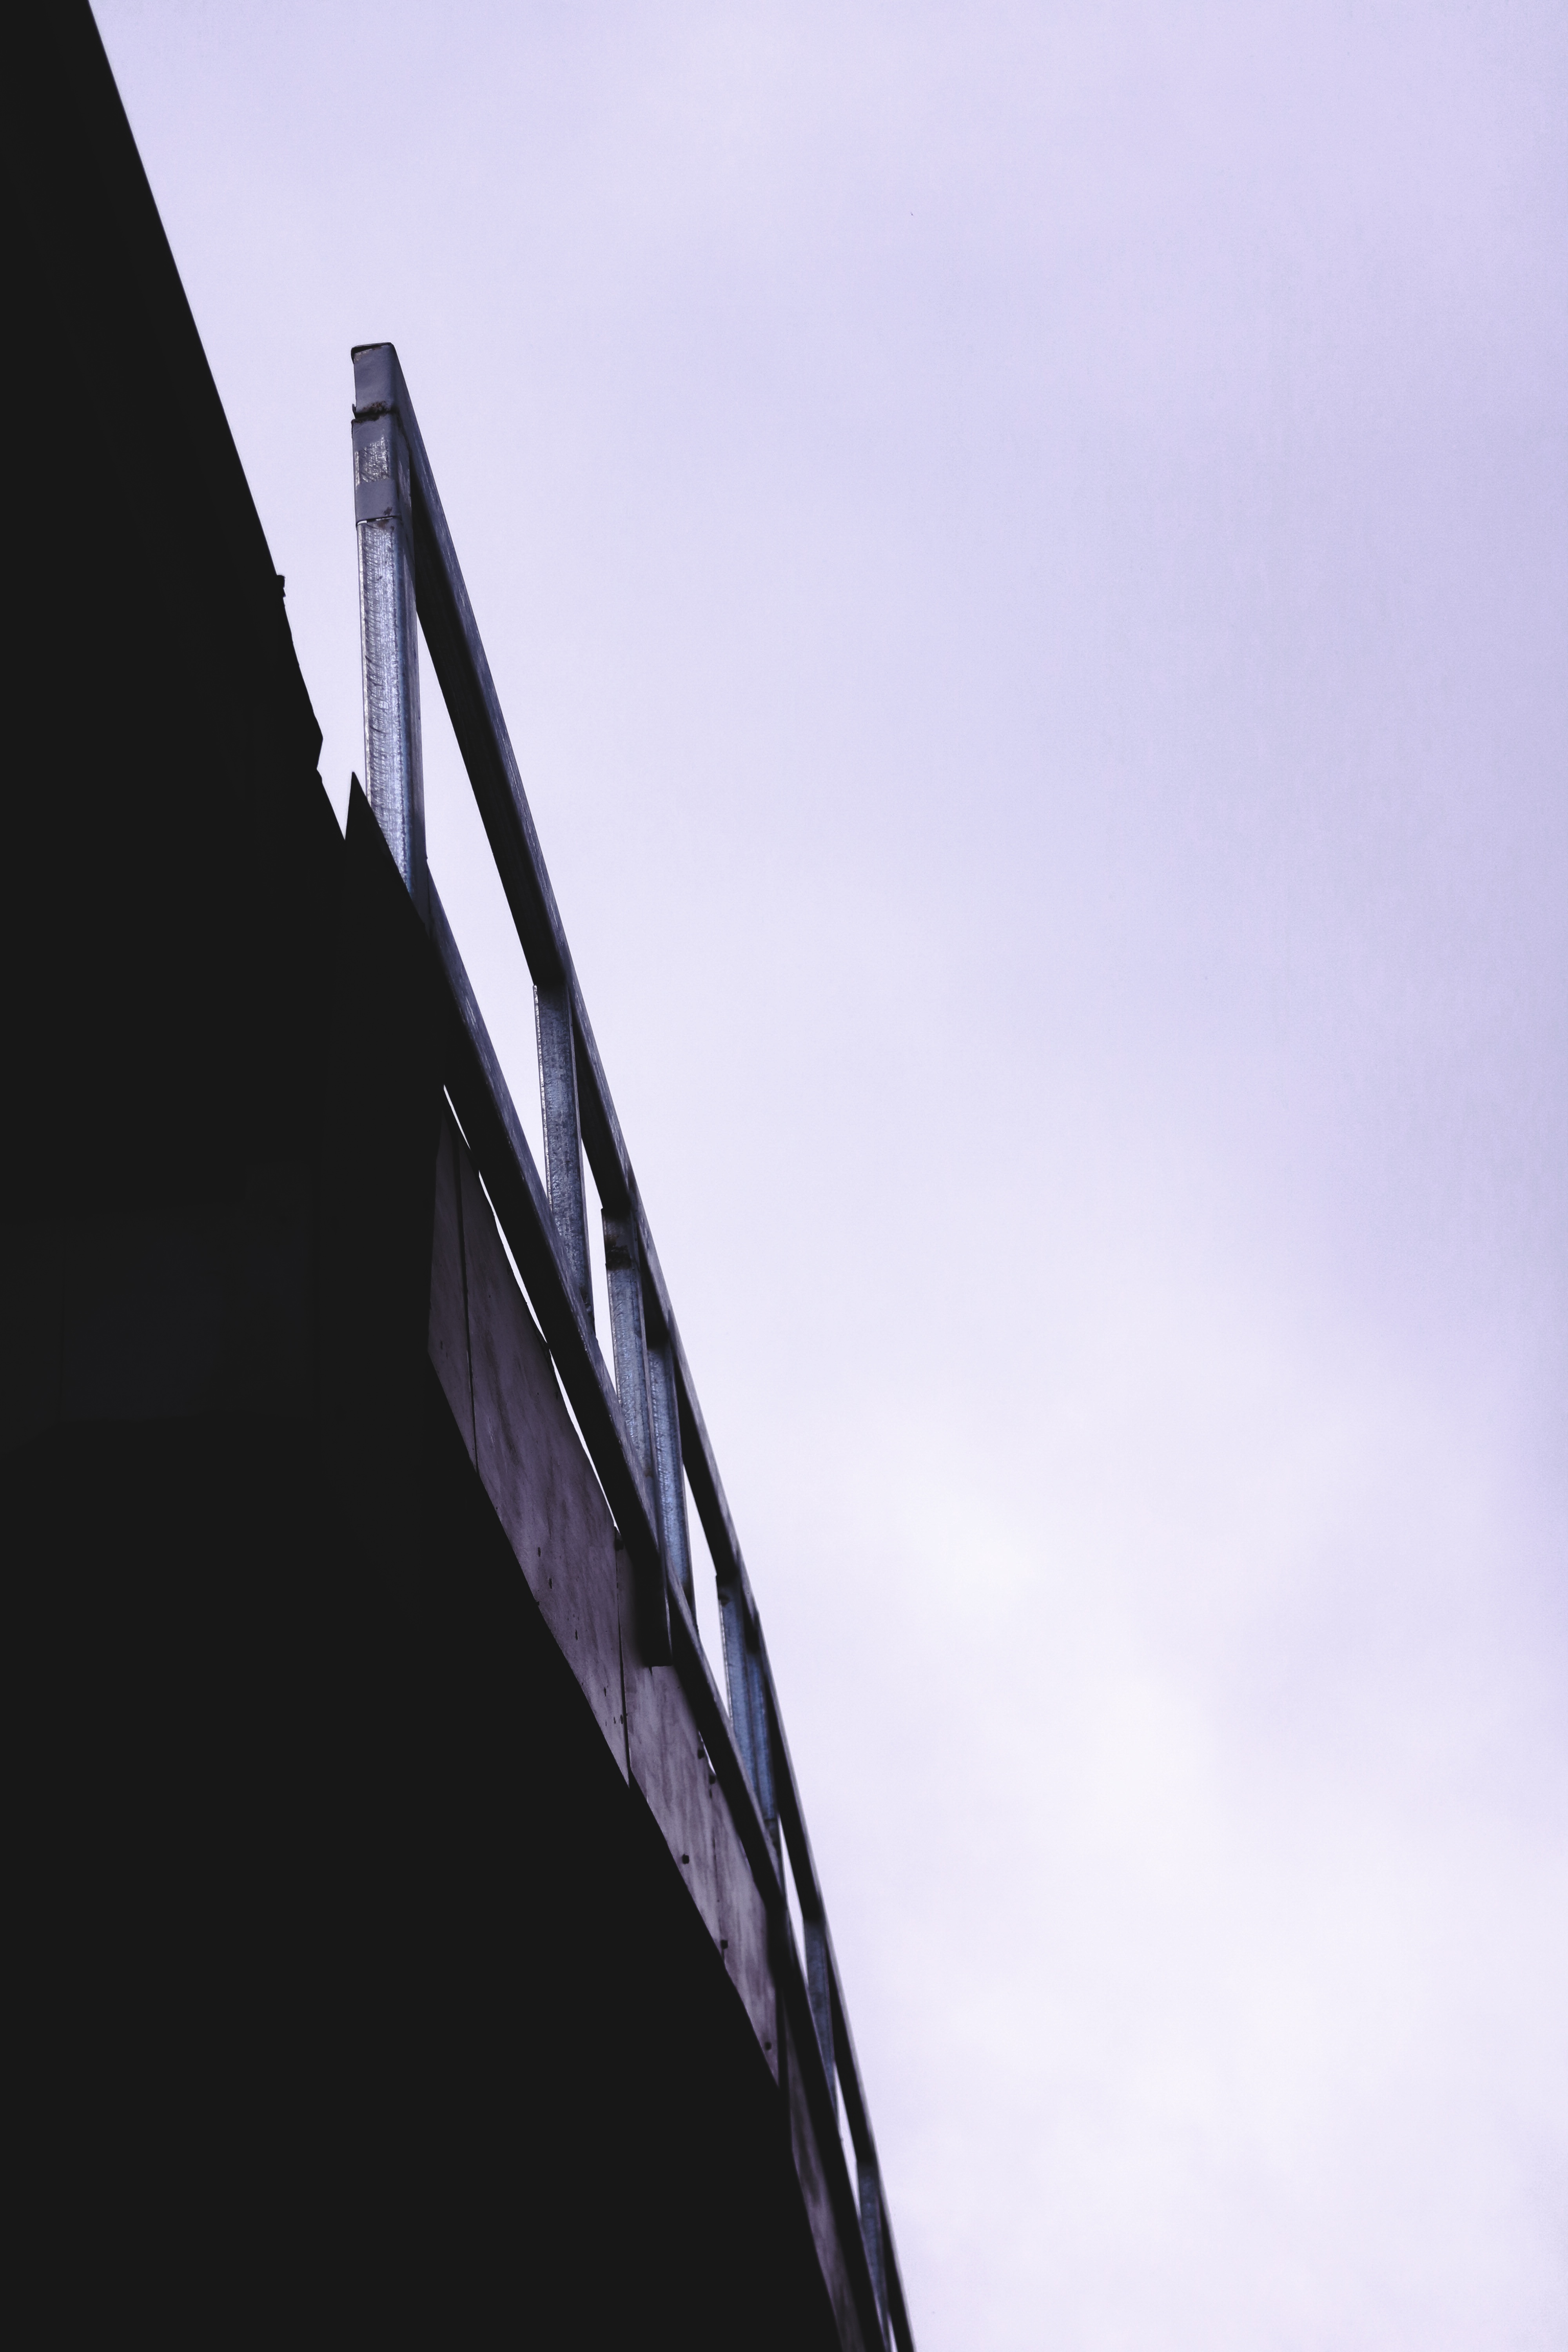
cloud, sky, skyscraper, line, reflection, vehicle, blue, street light, lighting, atmosphere of earth